Rhialto the Marvellous

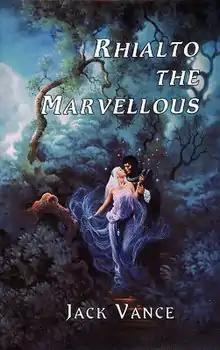
Dust-jacket of the first, Special edition

Rhialto the Marvellous is a collection of one essay and three fantasy stories by American writer Jack Vance, first published in 1984 by Brandywyne Books, a special edition three months before the regular (below). It is the fourth and concluding book in the "Dying Earth" series that Vance inaugurated in 1950. One of the stories was previously published.